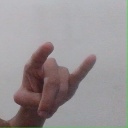
अक्षर: च